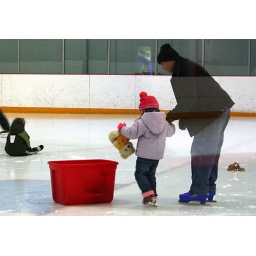
Melissa picked up a stuffed bear and prepares to drop it in the red bin